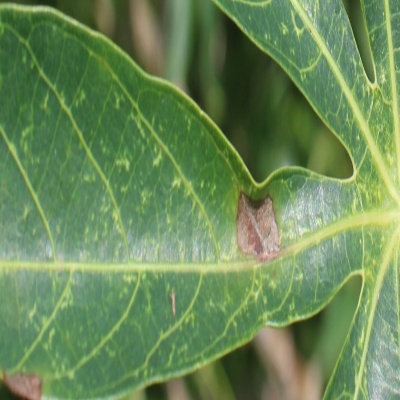
Crop: Cassava
Condition: bacterial blight